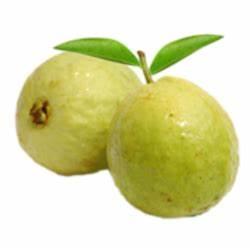
Label: Guava